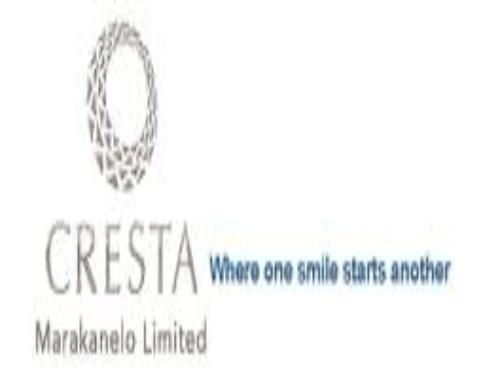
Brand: Cresta
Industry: Others